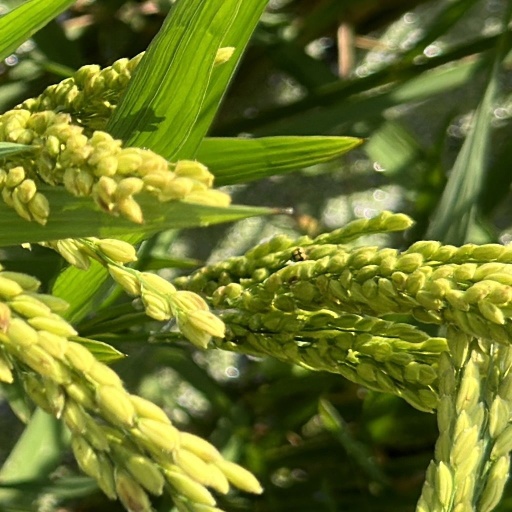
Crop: rice